Andi Lila

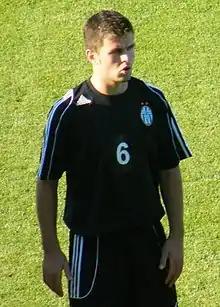
Lila in action with Tirana in 2010.

Lila completed his move to Tirana on 21 July 2008 after him and his agent Sokol Haxhia agreed to terms with the capital club and its president Refik Halili. His first game as a Tirana player was the opening game of the season against Vllaznia Shkodër in which he played full-90 minutes of the goalless draw. His first score-sheet contributions with the team came on 14 September in his third appearance in the capital derby against Partizani Tirana, netting a later winner to hand his team the three points.